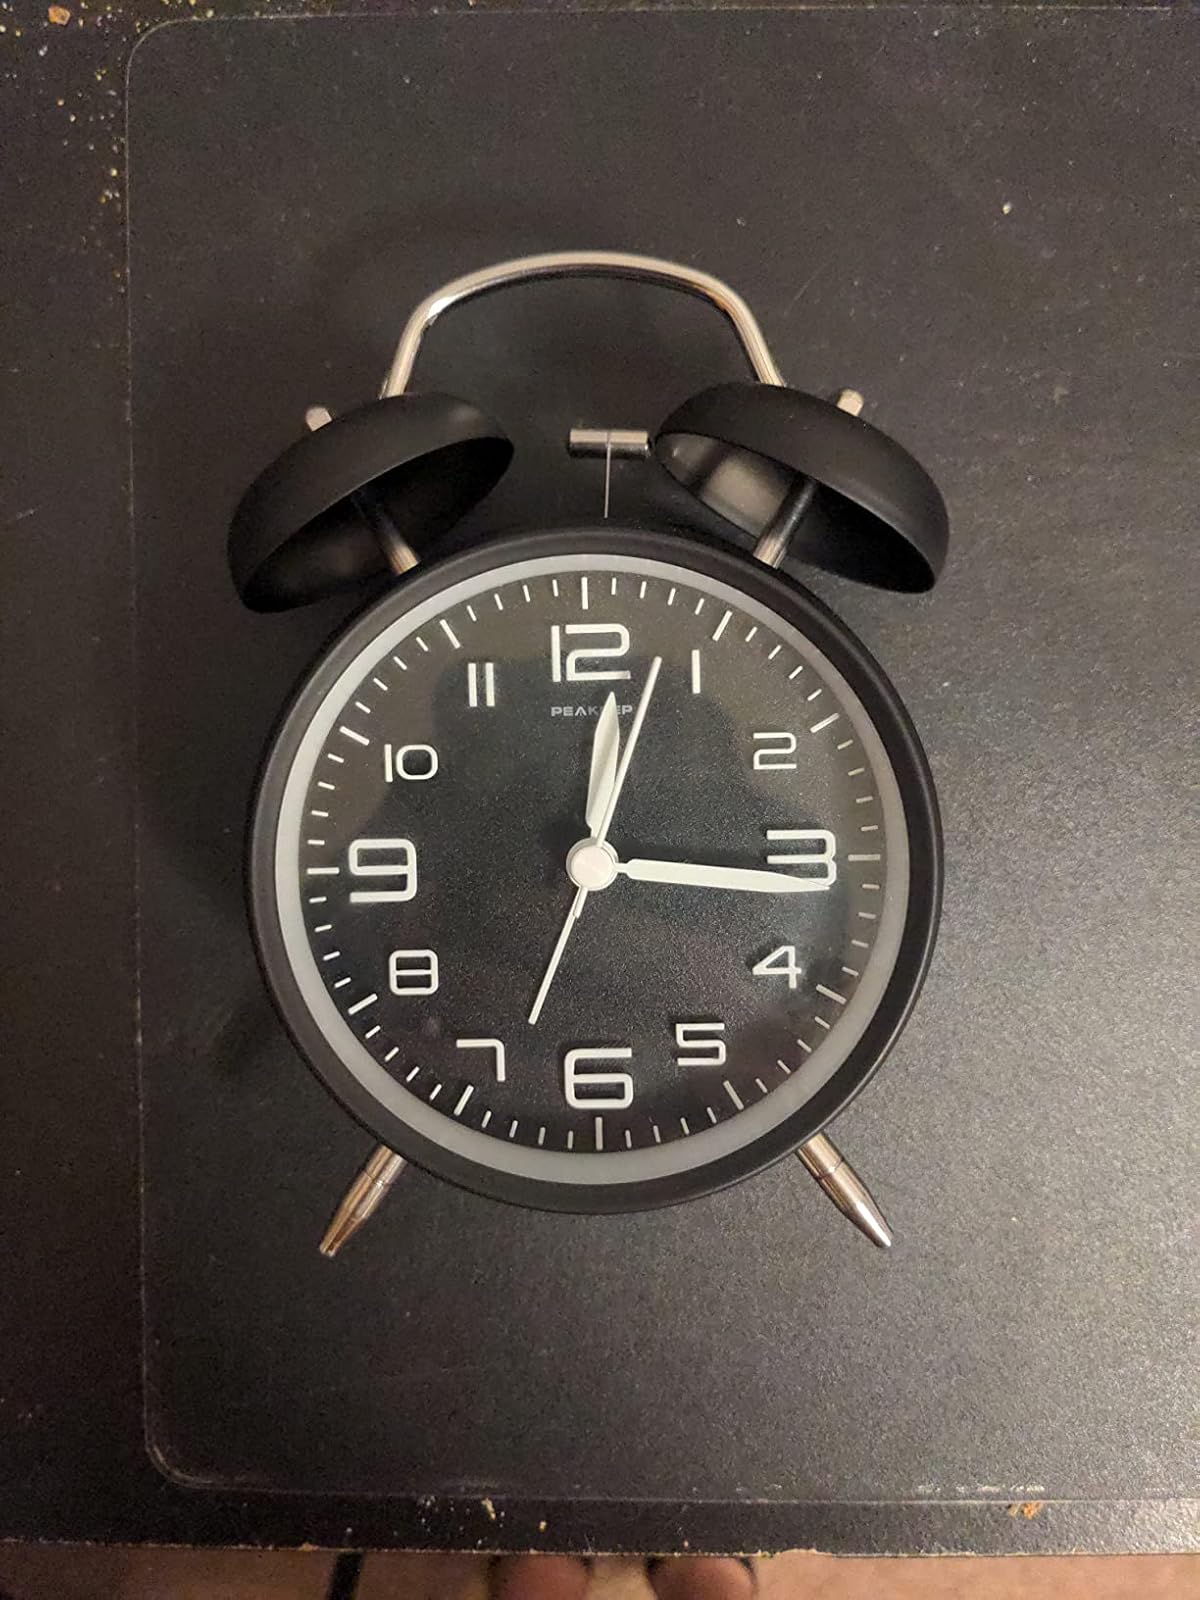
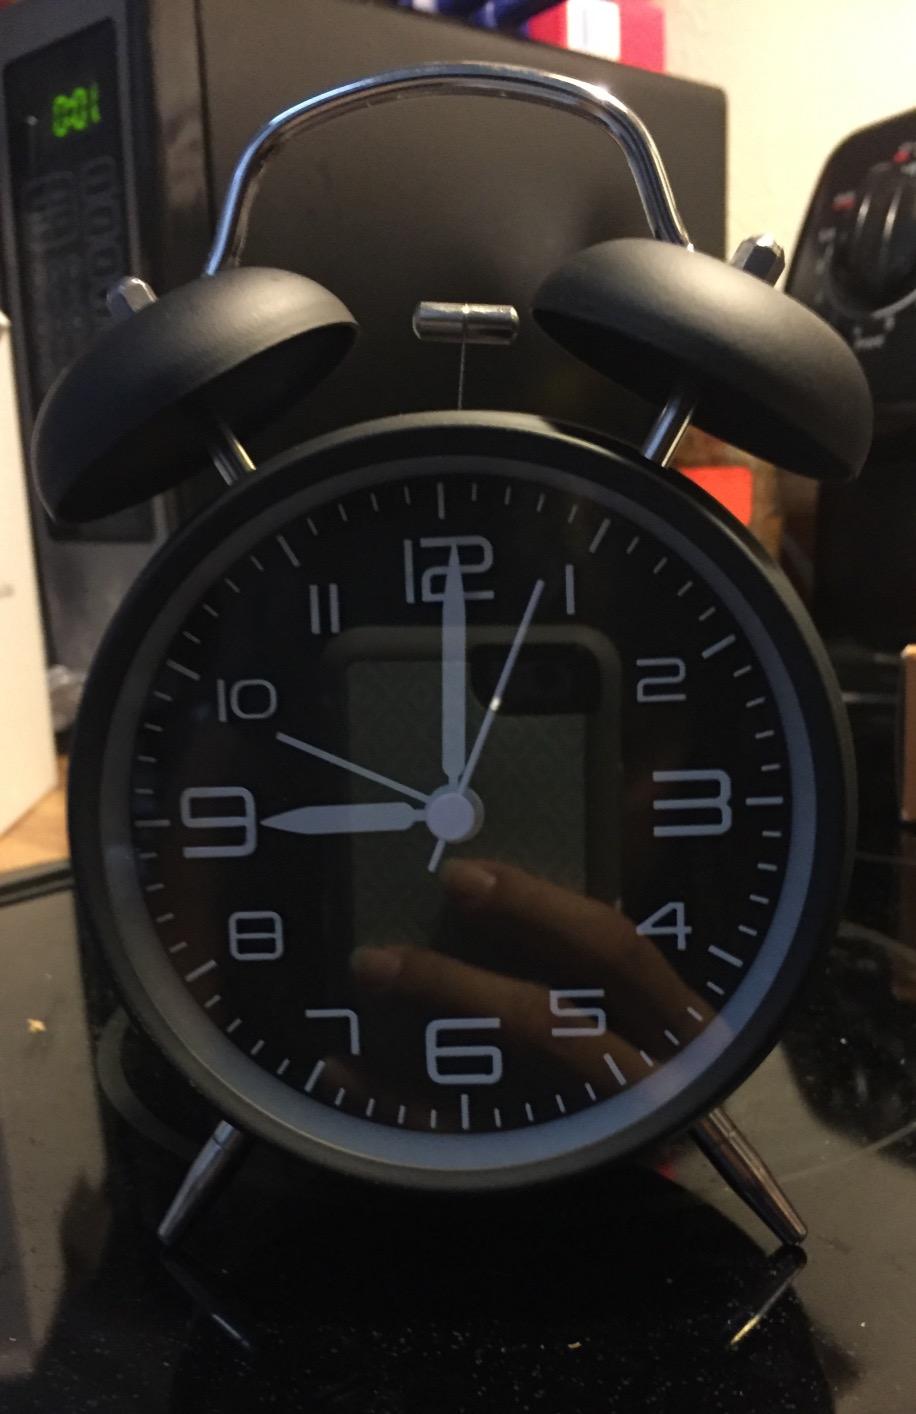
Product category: clock
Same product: yes